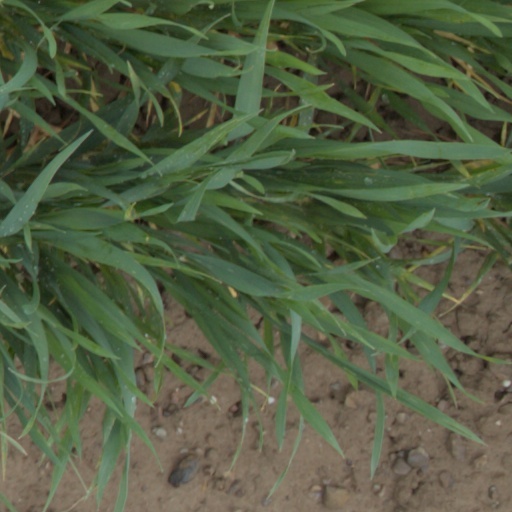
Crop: wheat